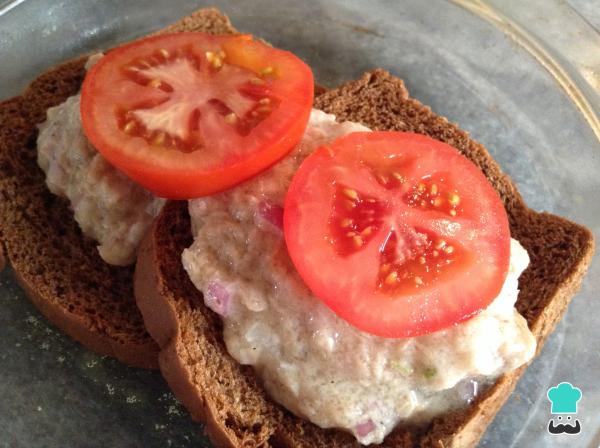
Adiciona la mezcla de atún rallado y agrega una rebanada de tomate rojo encima como se observa en la fotografía.